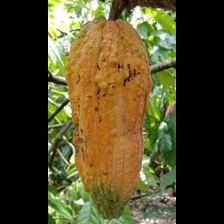
Label: sana